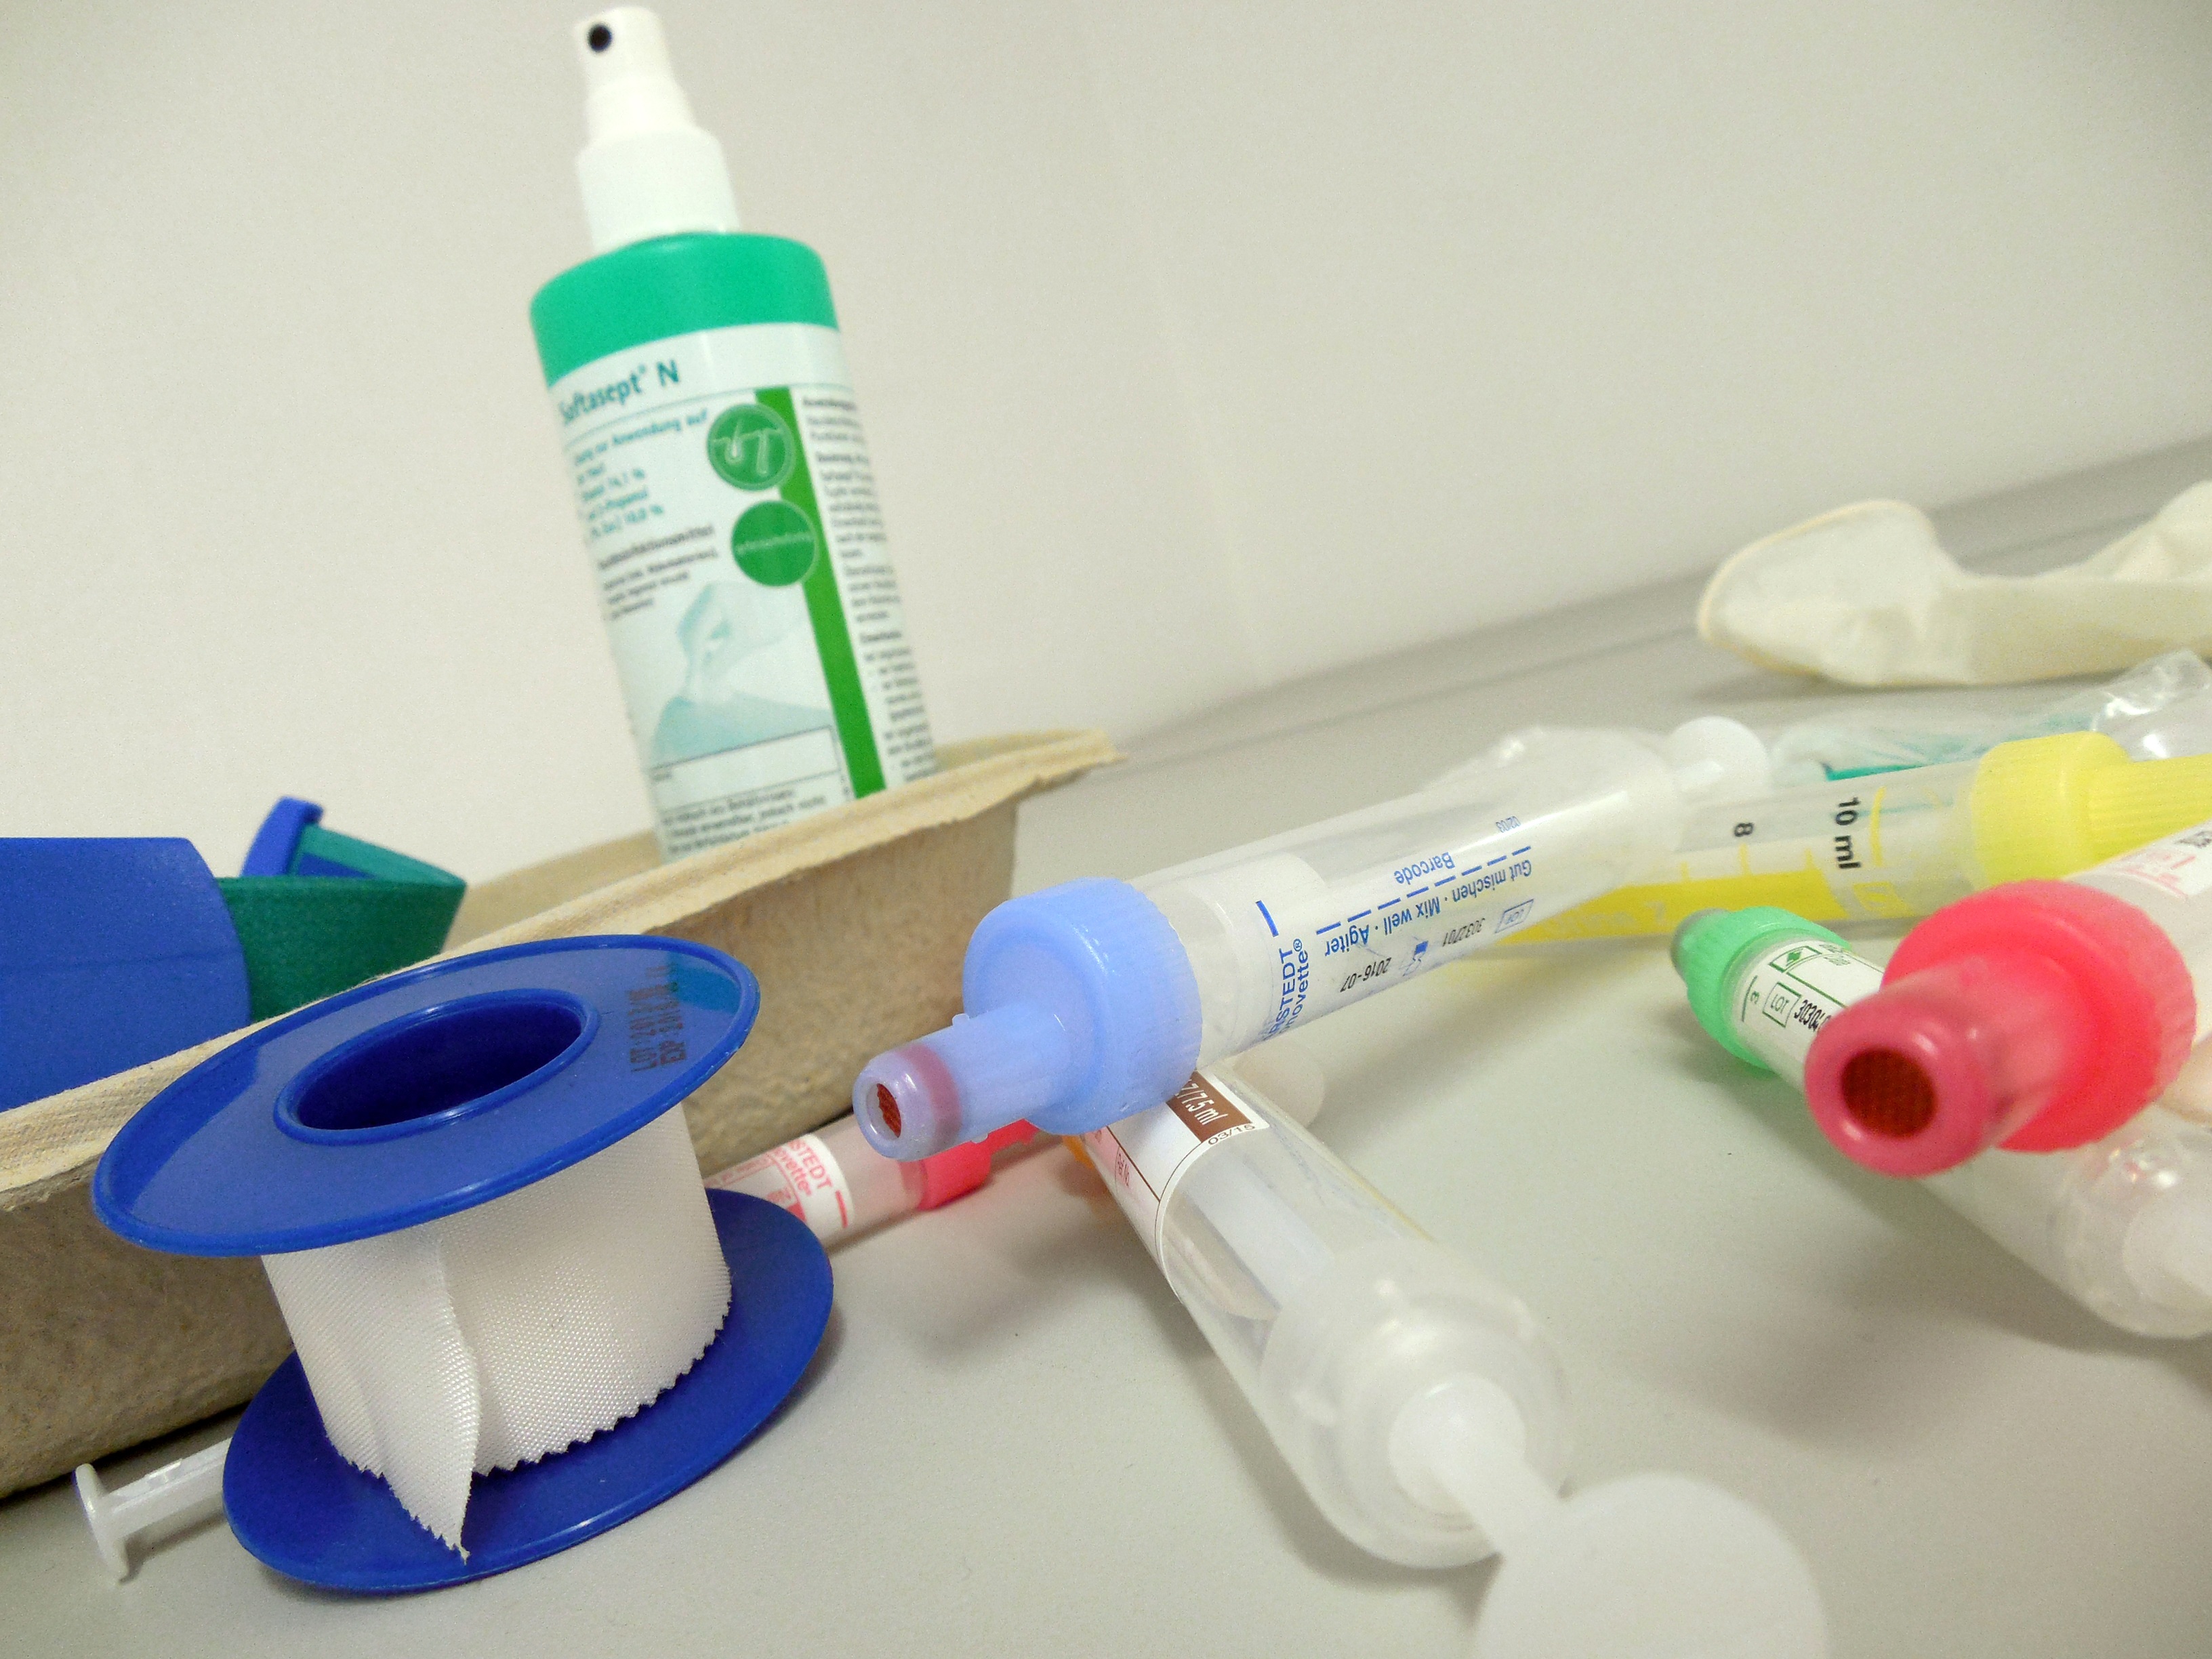
medicine, heal, product, patch, science, blood, doctor, bless you, ill, medical, inject, health check, patch up, disinfection